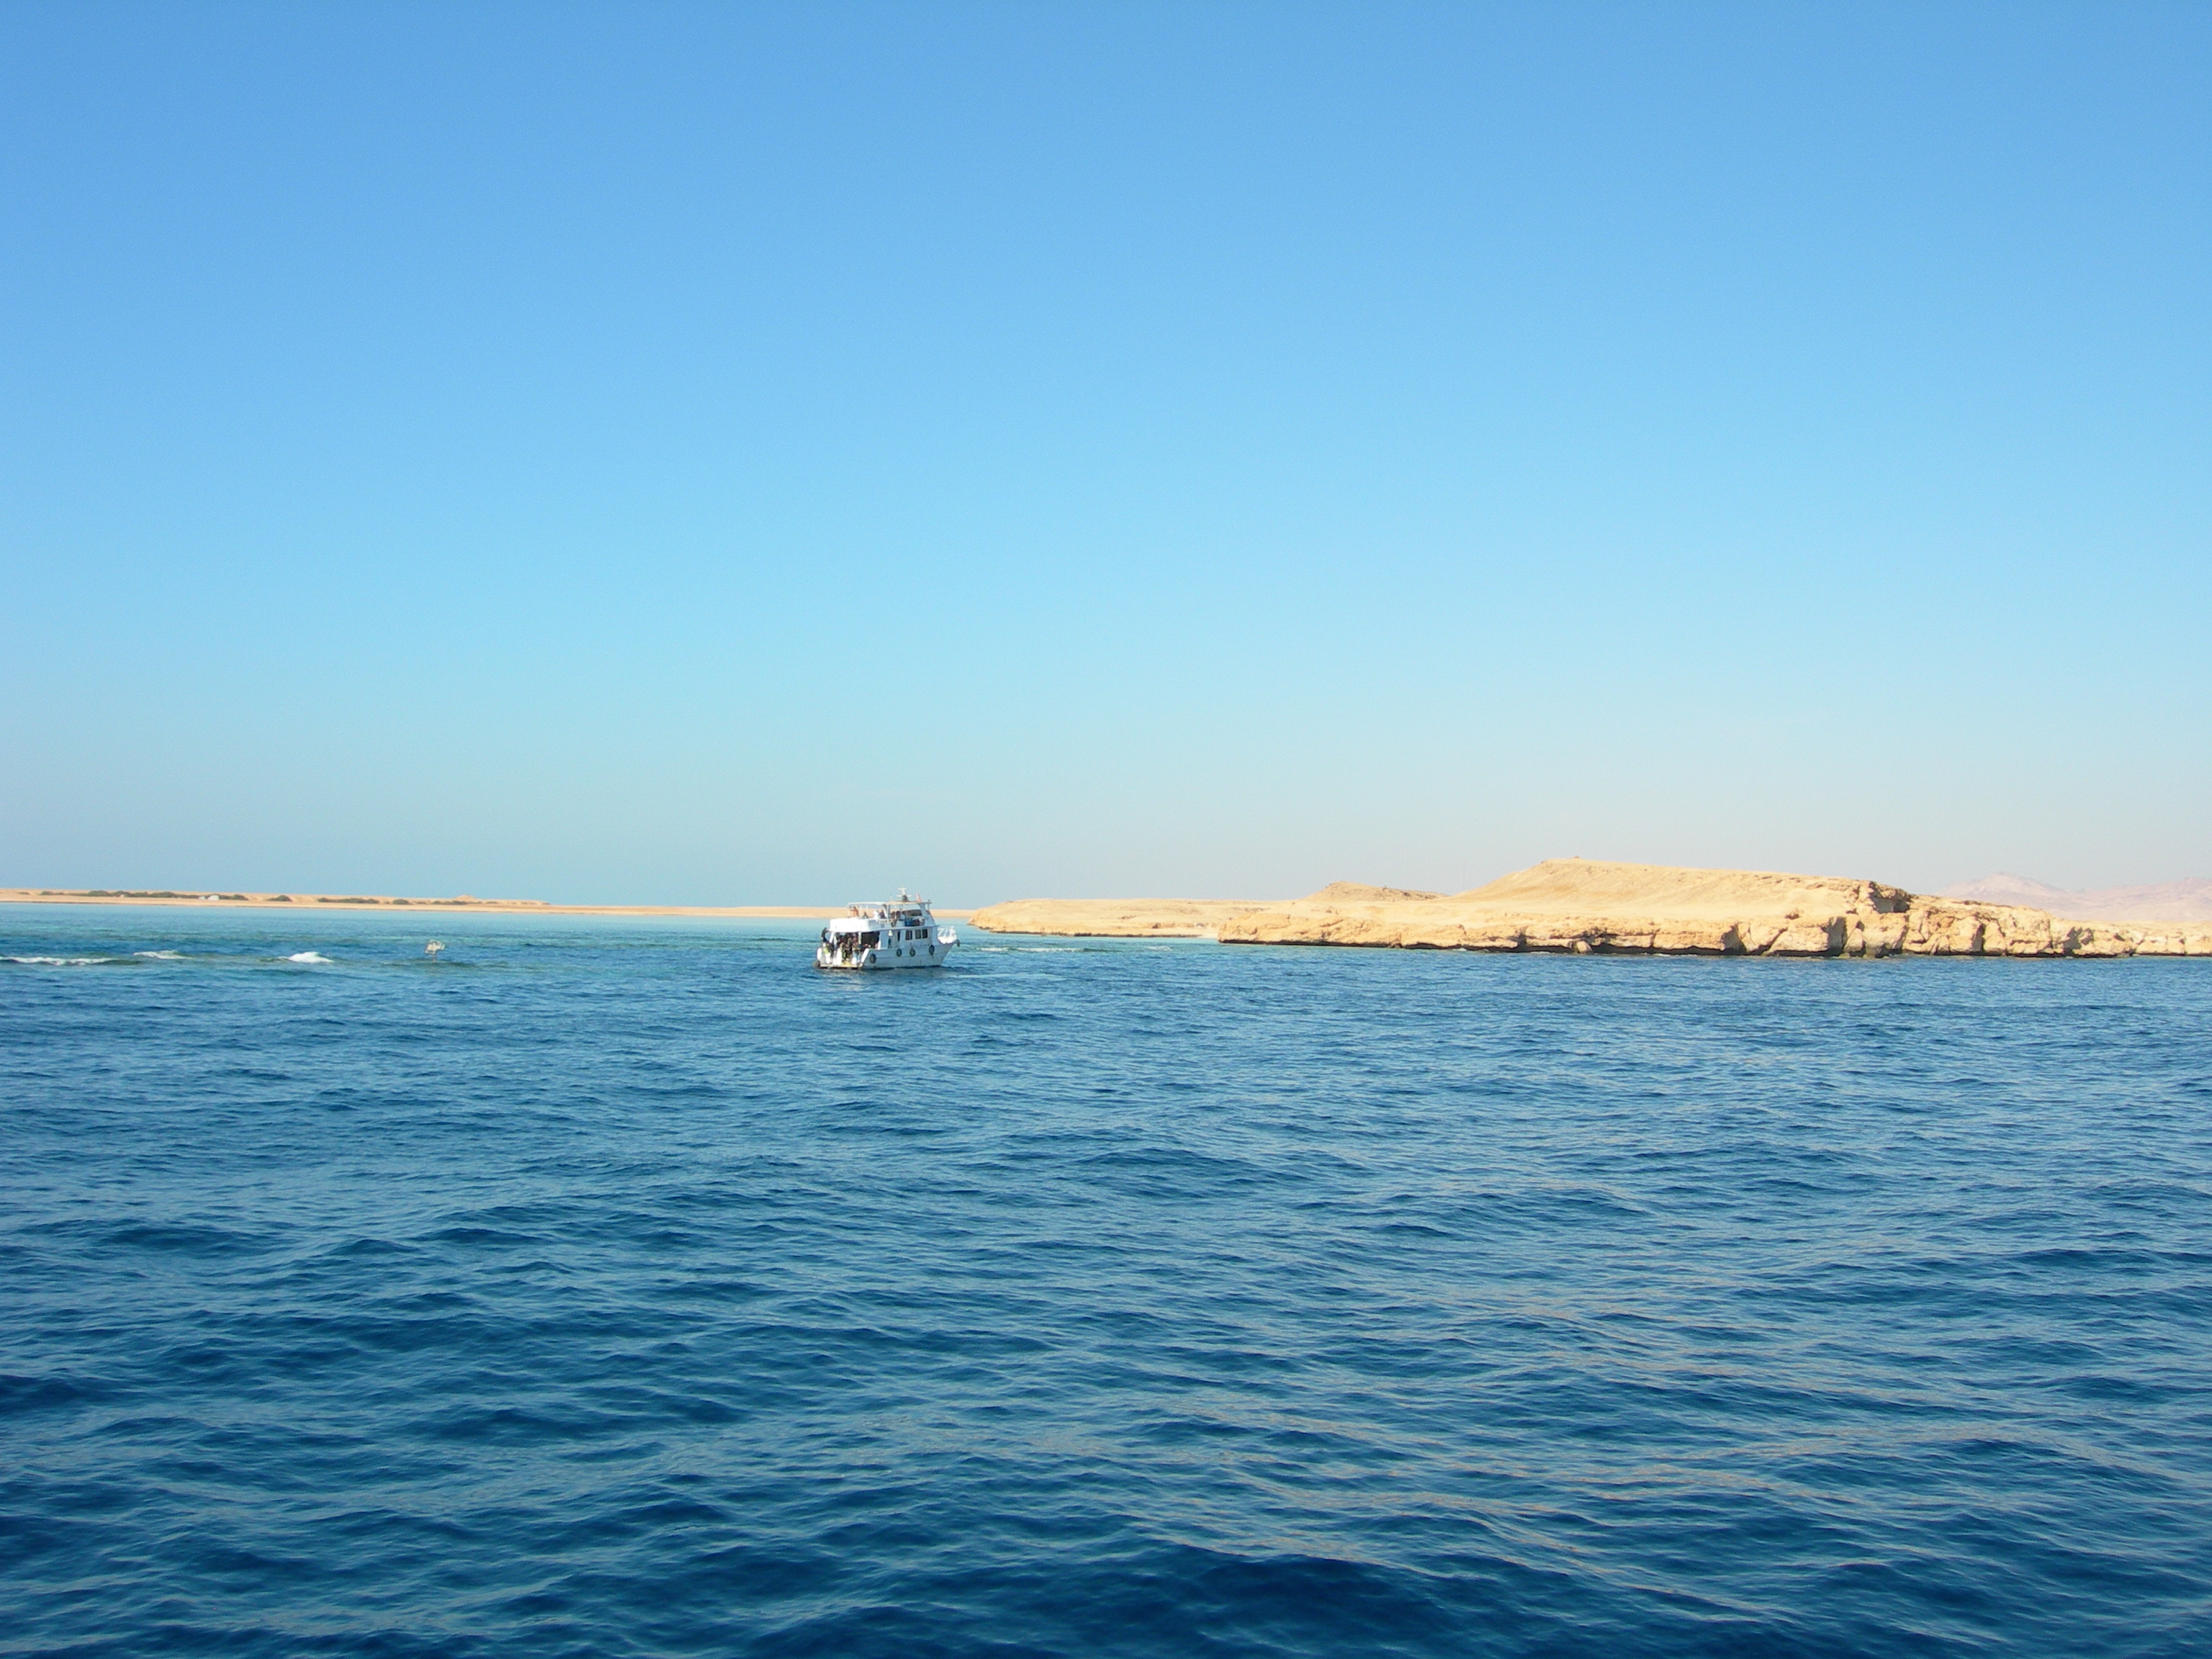
sea, coast, ocean, horizon, boat, shore, wave, travel, vehicle, sailing, bay, nikon, egypt, cape, islet